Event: Nepal Earthquake
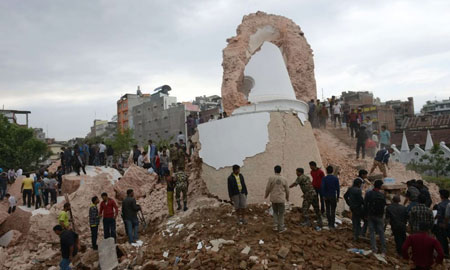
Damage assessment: damage